Adrian Fontes

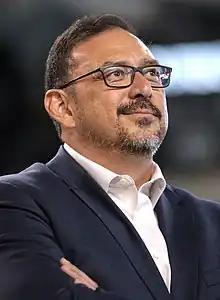
Fontes in 2023

Adrian Fontes (born April 3, 1970) is an American politician and attorney. A member of the Democratic Party, he has served as the Secretary of State of Arizona since 2023, after defeating Republican nominee Mark Finchem in 2022. Fontes previously served as the Maricopa County Recorder from 2017 to 2021.